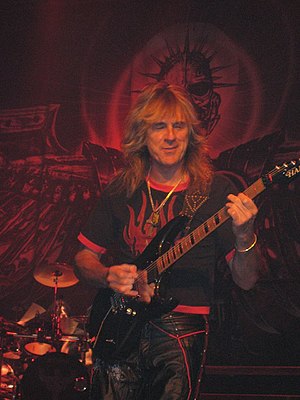
Judas Priest / Biografi / Rocka Rolla (1974)
Glenn Tipton kom med i Judas Priest i 1974 på opfordring af bandets pladeselskab.
Judas Priest er et britisk heavy metal-band dannet i 1969 eller 1970 i Birmingham. Usikkerheden skyldes at guitarist K. K. Downing og bassist Ian Hill dannede bandet Freight i 1969, men først fandt deres forsanger og nye navn i 1970.